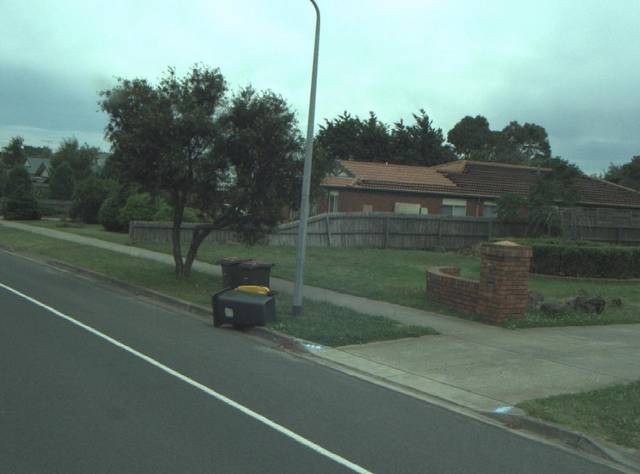
Region: Australia
Coordinates: -38.181, 144.476